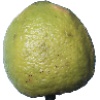
Label: Limes 1